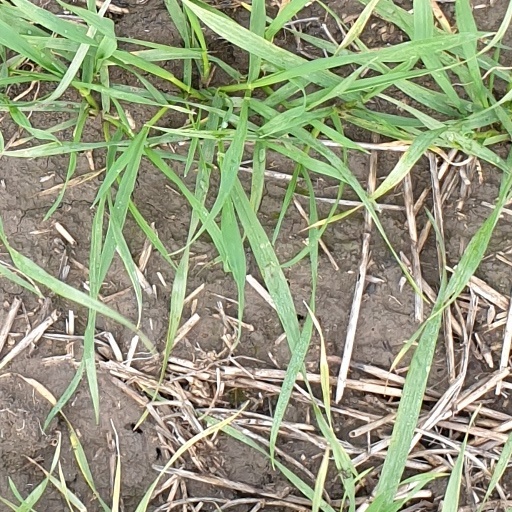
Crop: wheat